GWR road motor services

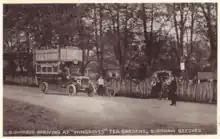
GWR Omnibus at Burnham Beeches near Slough, circa 1914

One of the railway's earliest routes was that from Slough railway station to Beaconsfield, Buckinghamshire, opened on 1 March 1904. Routes to Windsor followed on 18 July 1904 and to Burnham Beeches on 1 May 1908, extended to Taplow in 1927.